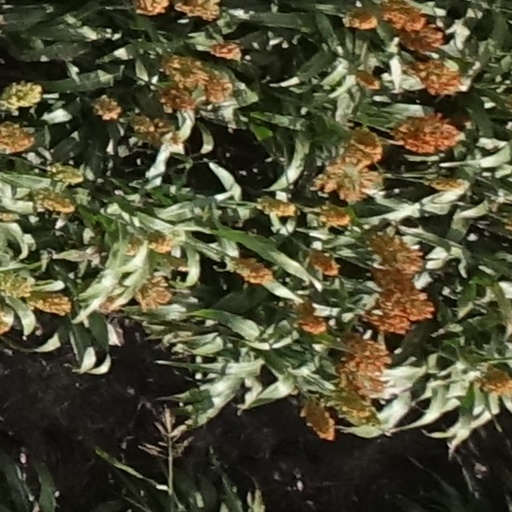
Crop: sorghum